Kung Fu Chefs

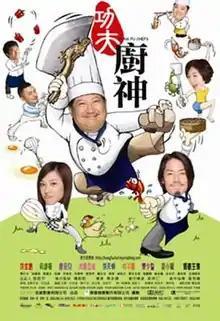

Kung Fu Chefs is a 2009 Hong Kong action film directed by Ken Yip, starring Sammo Hung, Louis Fan, Vanness Wu, Sammo Hung's real life son Timmy Hung, Ku Feng and Lee Hoi-sang. This was Lee Hoi-Sang's final film appearance. This film was shot with a low budget.